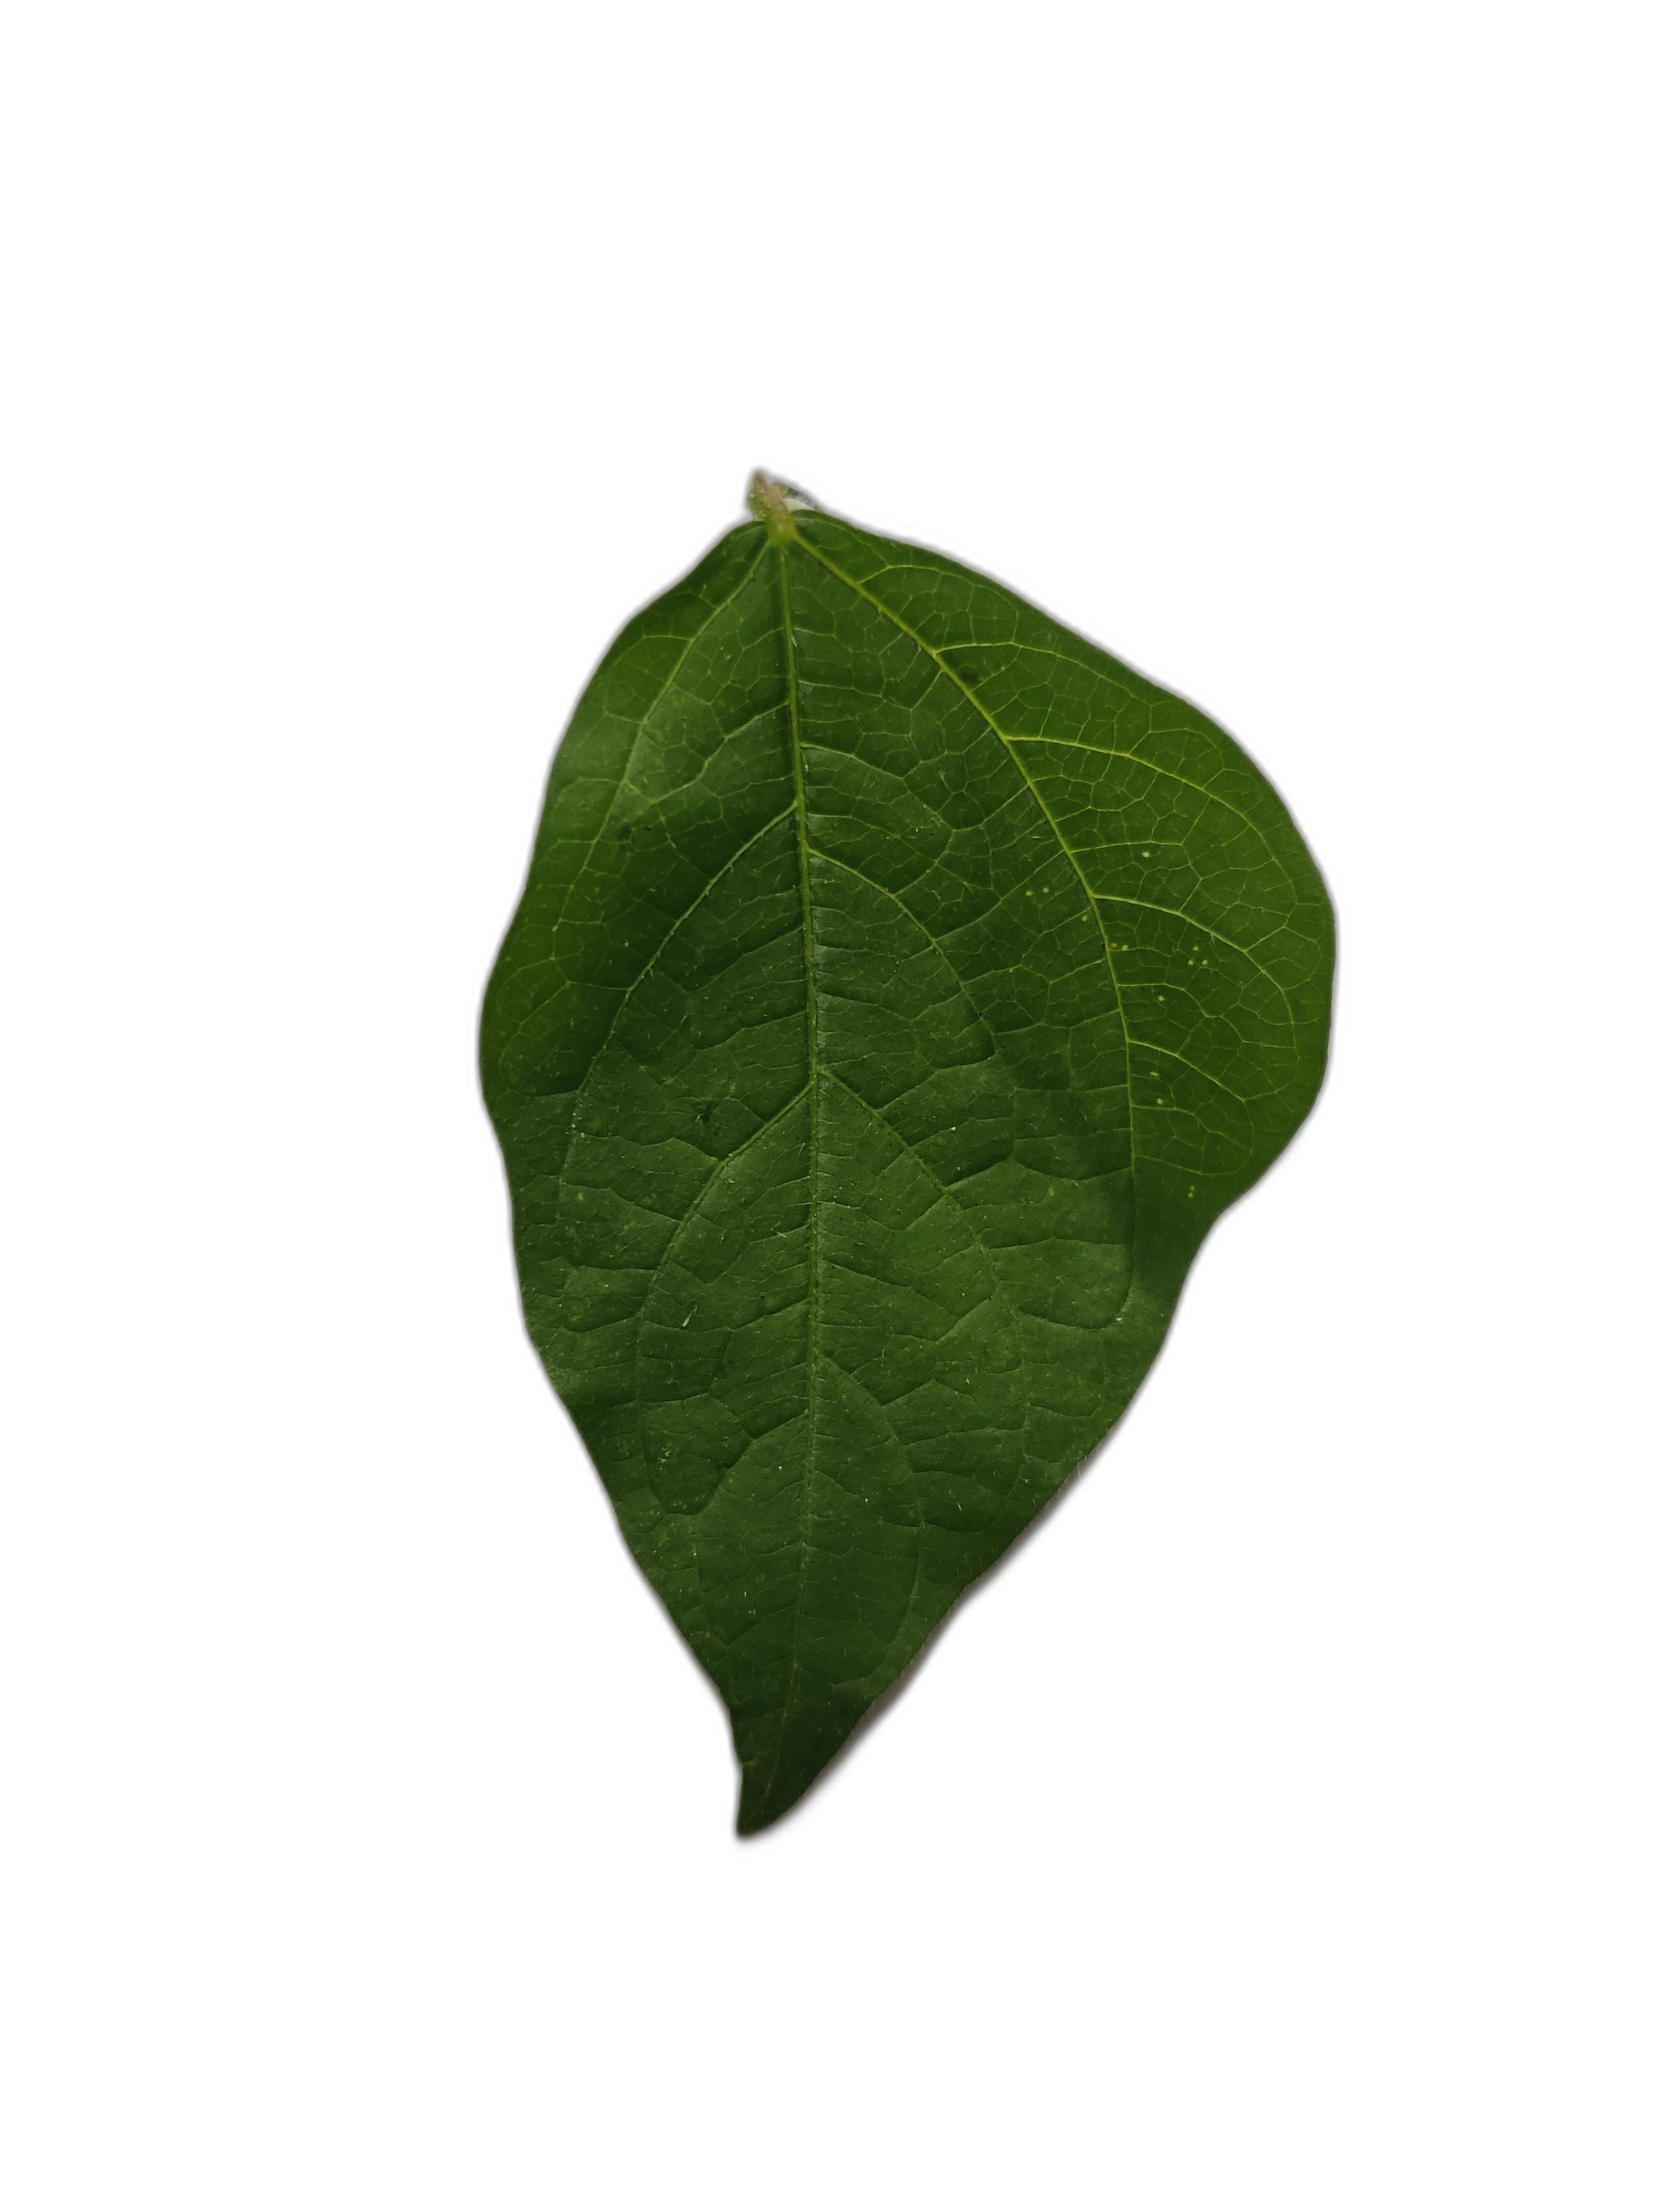
Label: Healthy